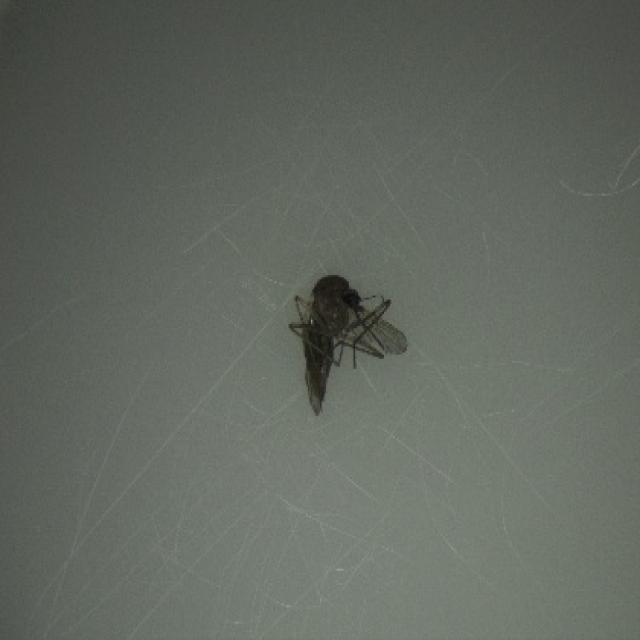
Species: culex_tritaeniorhynchus